Jane Badler

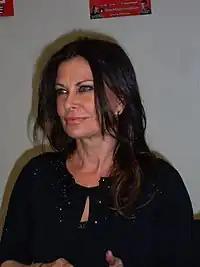
Badler in 2012

Jane Badler (born December 31, 1953) is an American-Australian actress and singer. She is known for her role as Diana, the main antagonist in NBC's science fiction series "V" between 1983 and 1985. Following this, she had roles in the primetime soap opera "Falcon Crest" and the 1988 revival of "", the latter of which was filmed in Australia which has since become Badler's home. She has also become an established nightclub singer in Australia, where she still resides, and has released three albums.